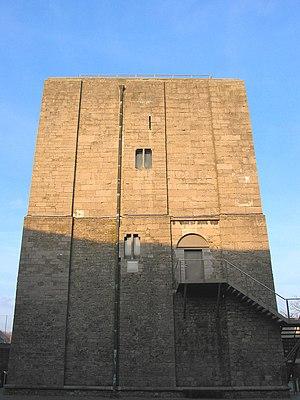
Ath (Belgique), la tour Burbant (XIIe siècle).
Cette page regroupe l'ensemble du patrimoine immobilier classé de la ville belge d'Ath.